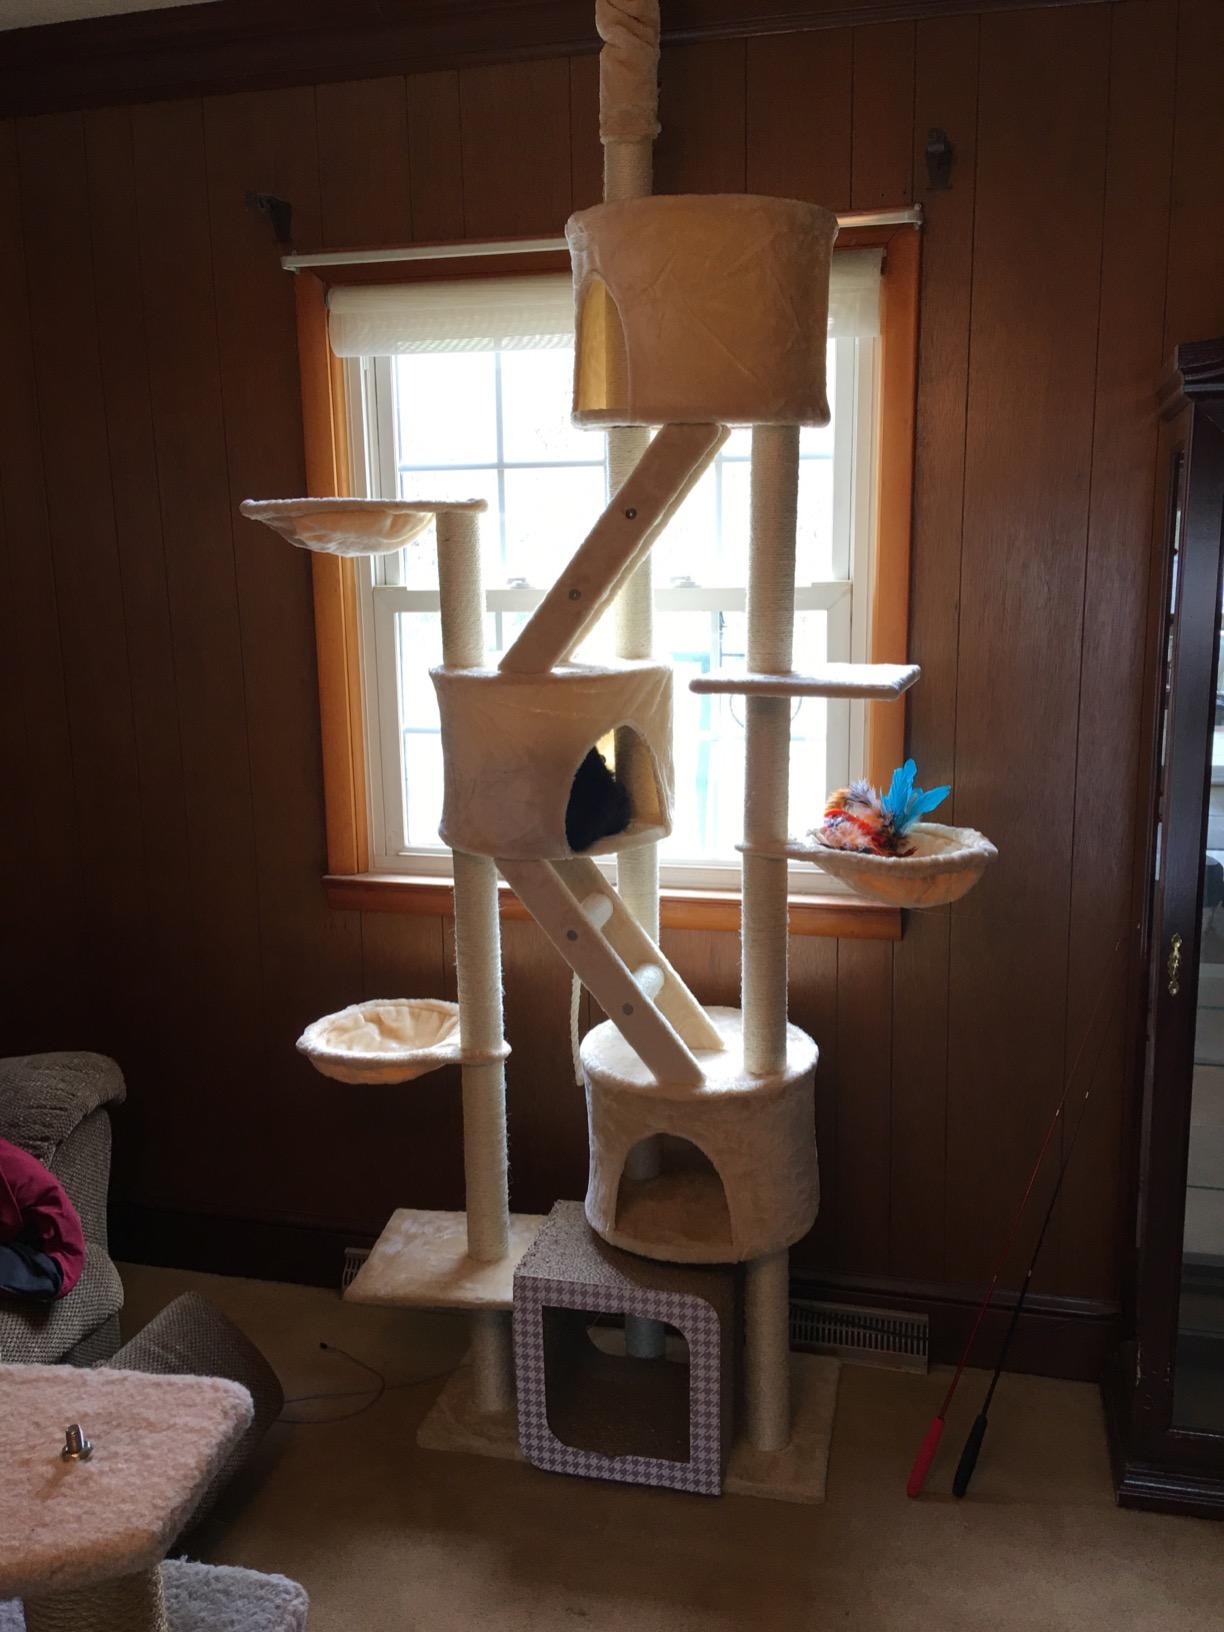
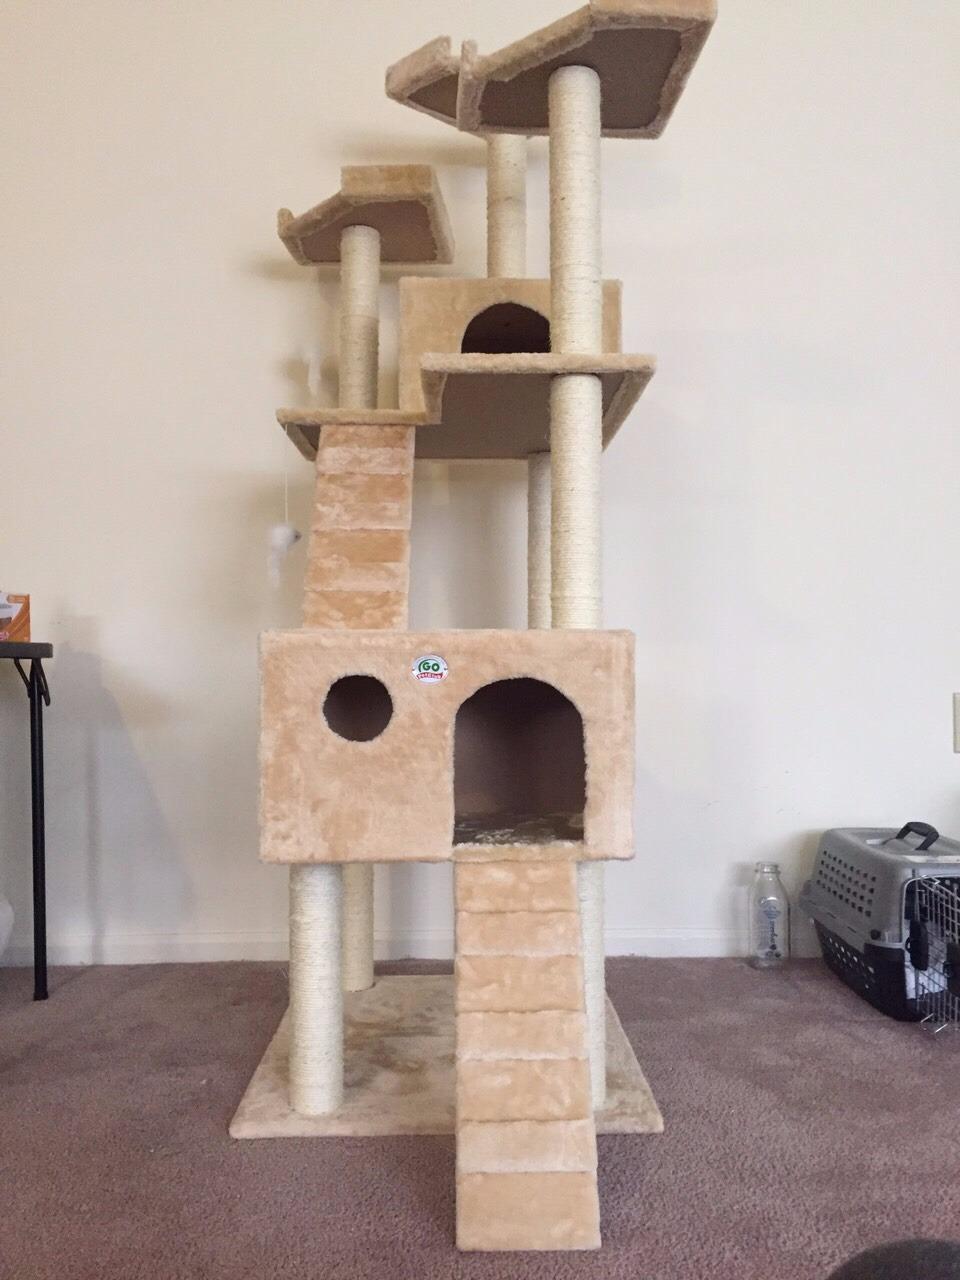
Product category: items_cat tree
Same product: no